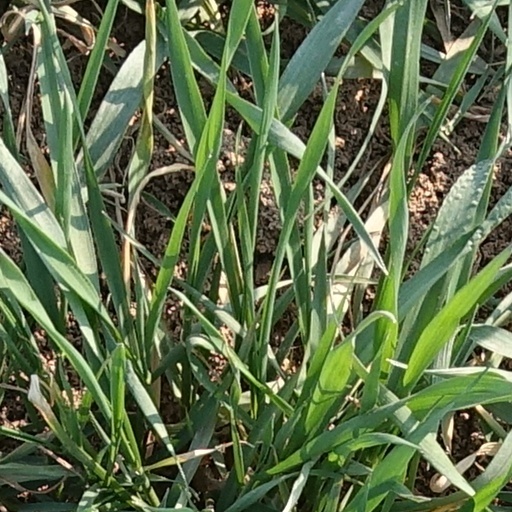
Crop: wheat